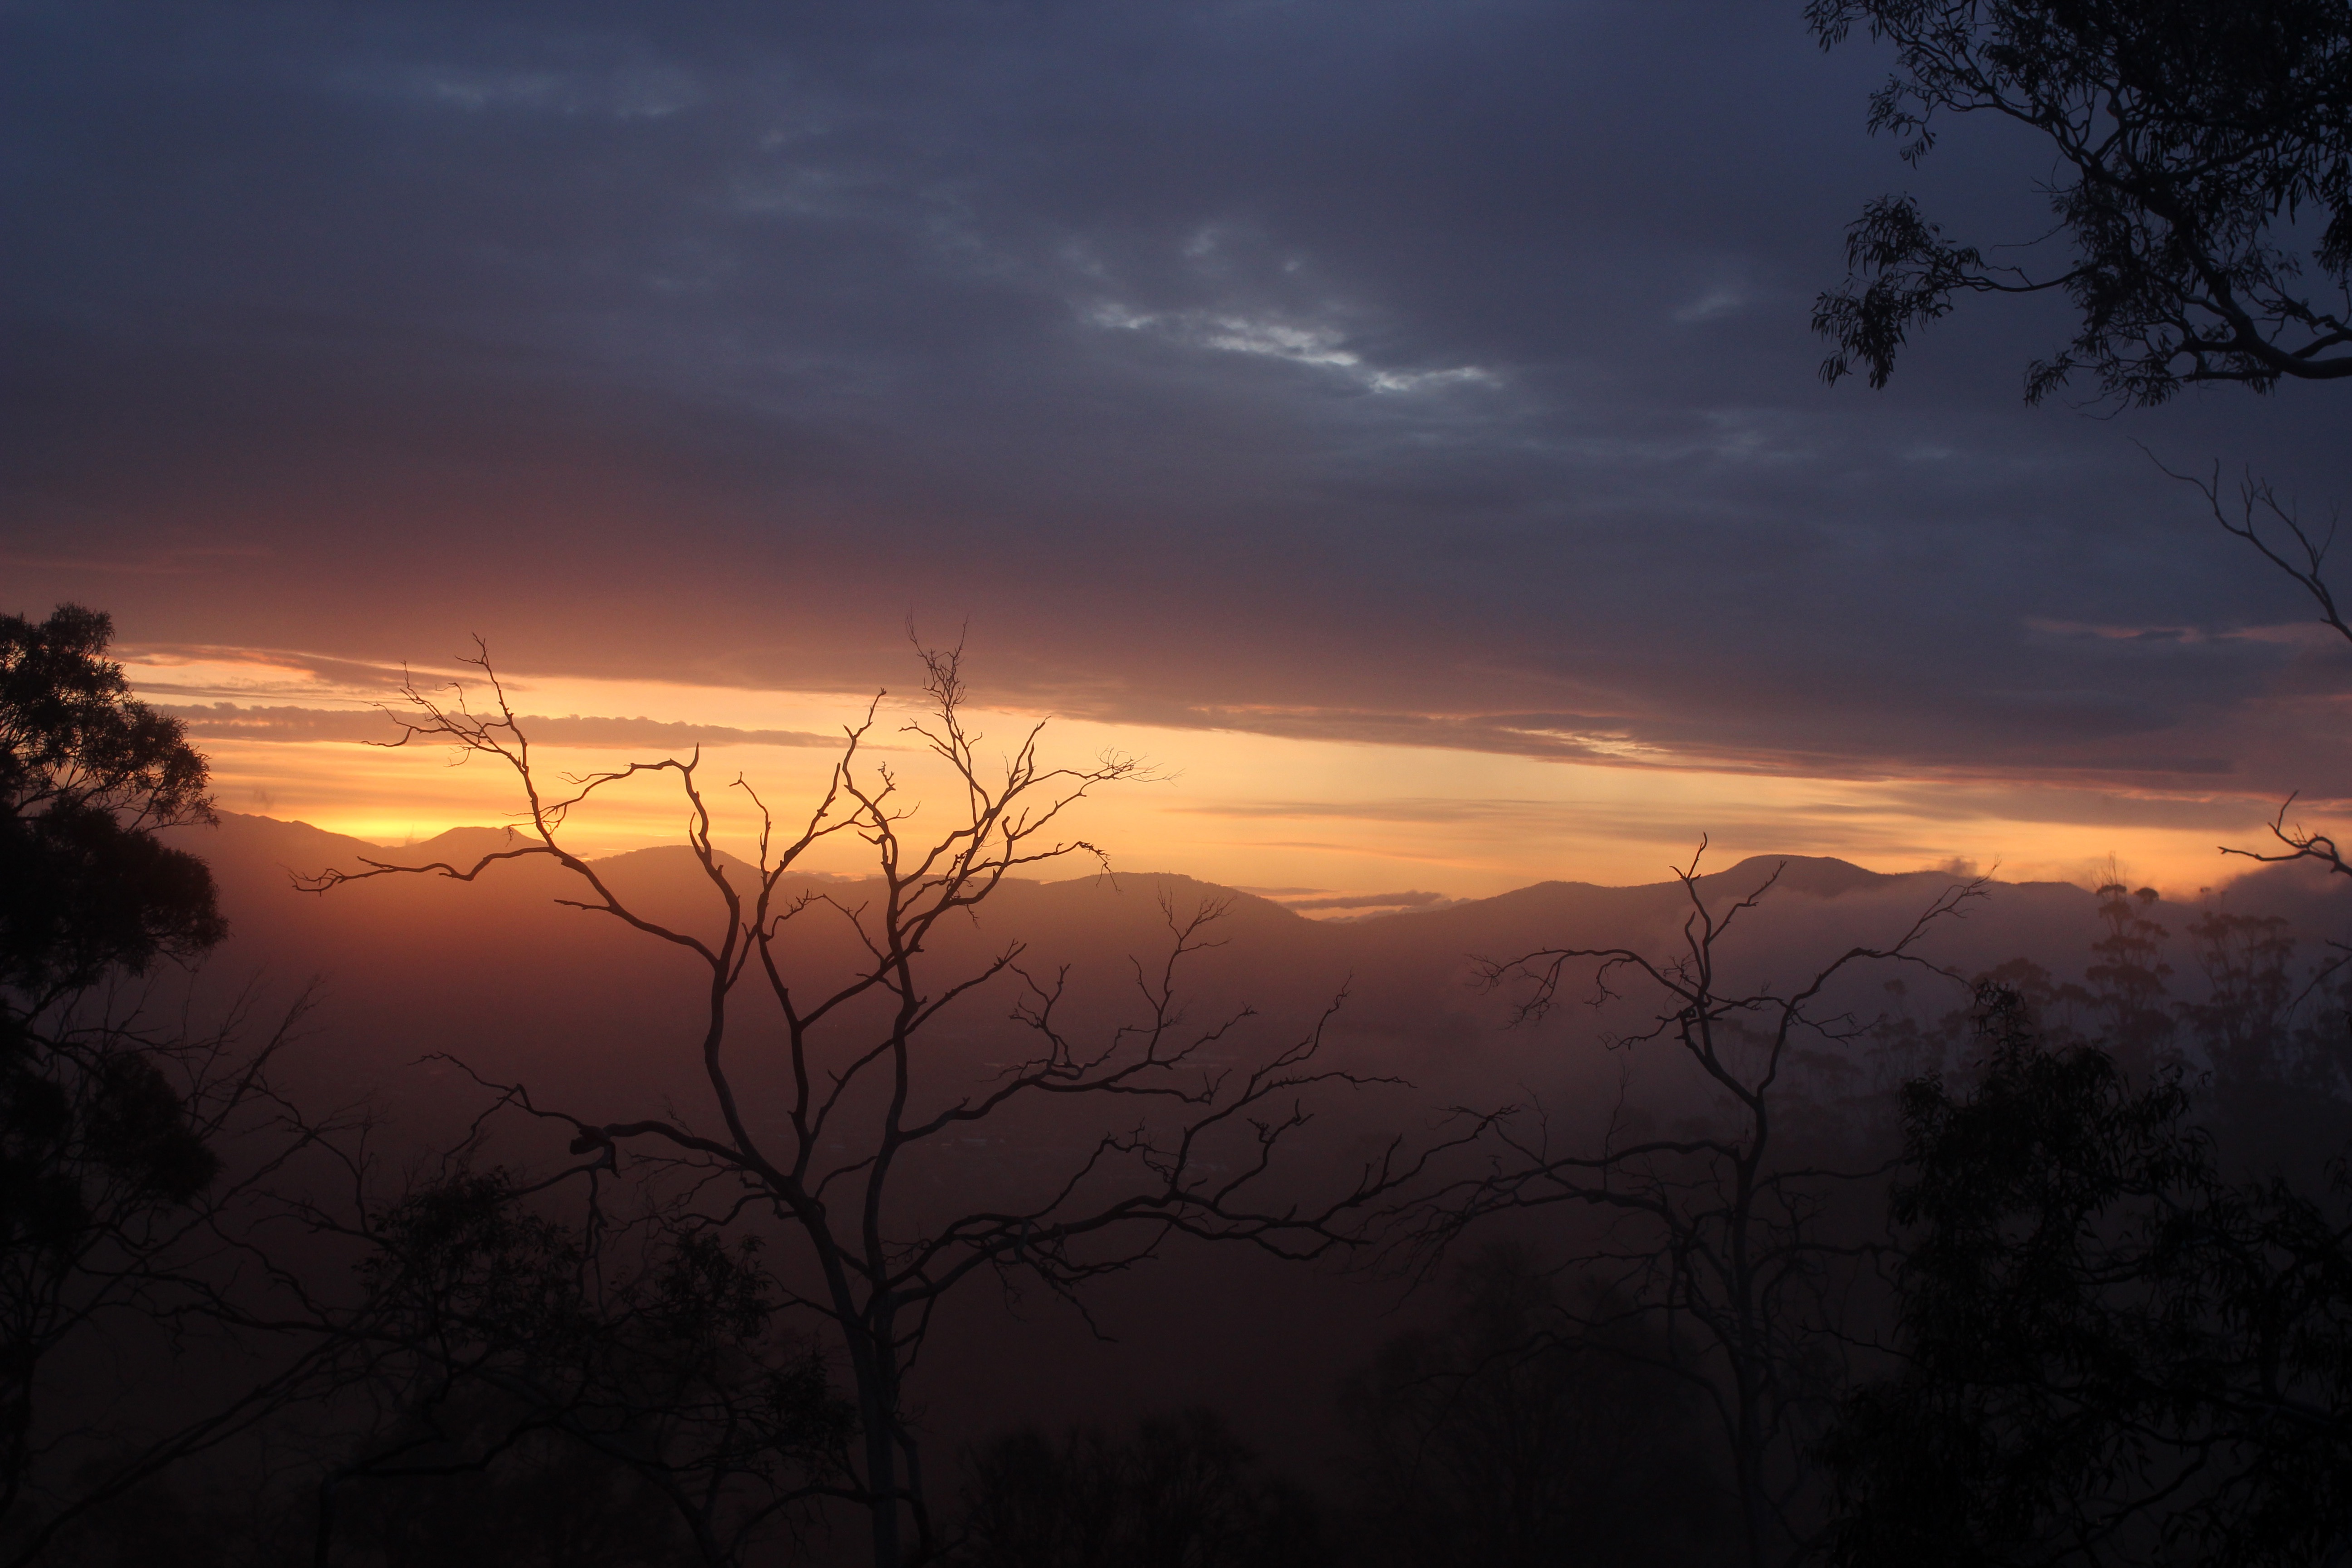
landscape, nature, outdoor, horizon, cloud, sky, sun, fog, sunrise, sunset, mist, field, sunlight, morning, dawn, atmosphere, dusk, evening, autumn, darkness, afterglow, atmospheric phenomenon, red sky at morning